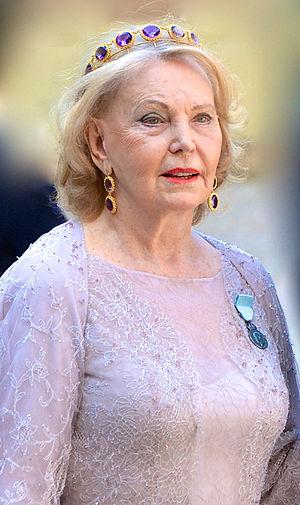
Marianne Bernadotte entrant dans l'église du château au palais royal à Stockholm dans le cadre du mariage entre la princesse Madeleine et Christopher O'Neill, le 8 Juin 2013.
La famille royale suédoise, depuis 1818, se compose d'un certain nombre de personnes de la Maison Bernadotte, proches du roi de Suède.